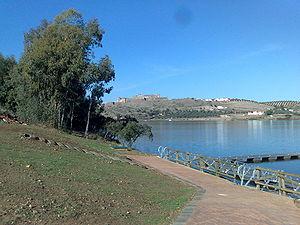
Olivence est une ville ainsi qu'une municipalité dans une zone frontalière, dont la délimitation est l'objet d'un litige entre le Portugal et l'Espagne. Pour l'administration espagnole, Olivence est située dans l'ouest de la province de Badajoz, dans la communauté autonome d’Estrémadure. Pour l'administration portugaise, Olivence est une municipalité portugaise du District de Portalegre, sous-région et province du Haut Alentejo, divisée en cinq paroisses civiles.